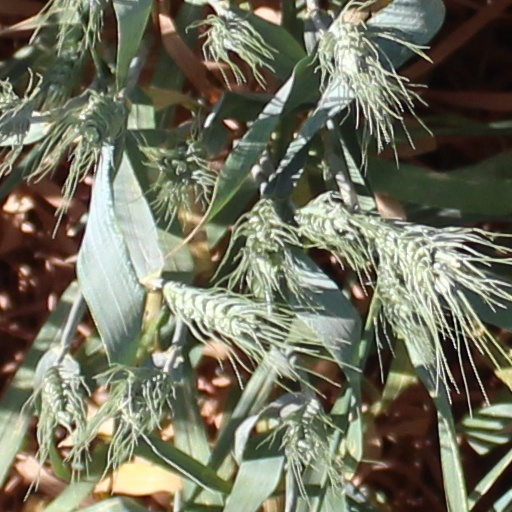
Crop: wheat